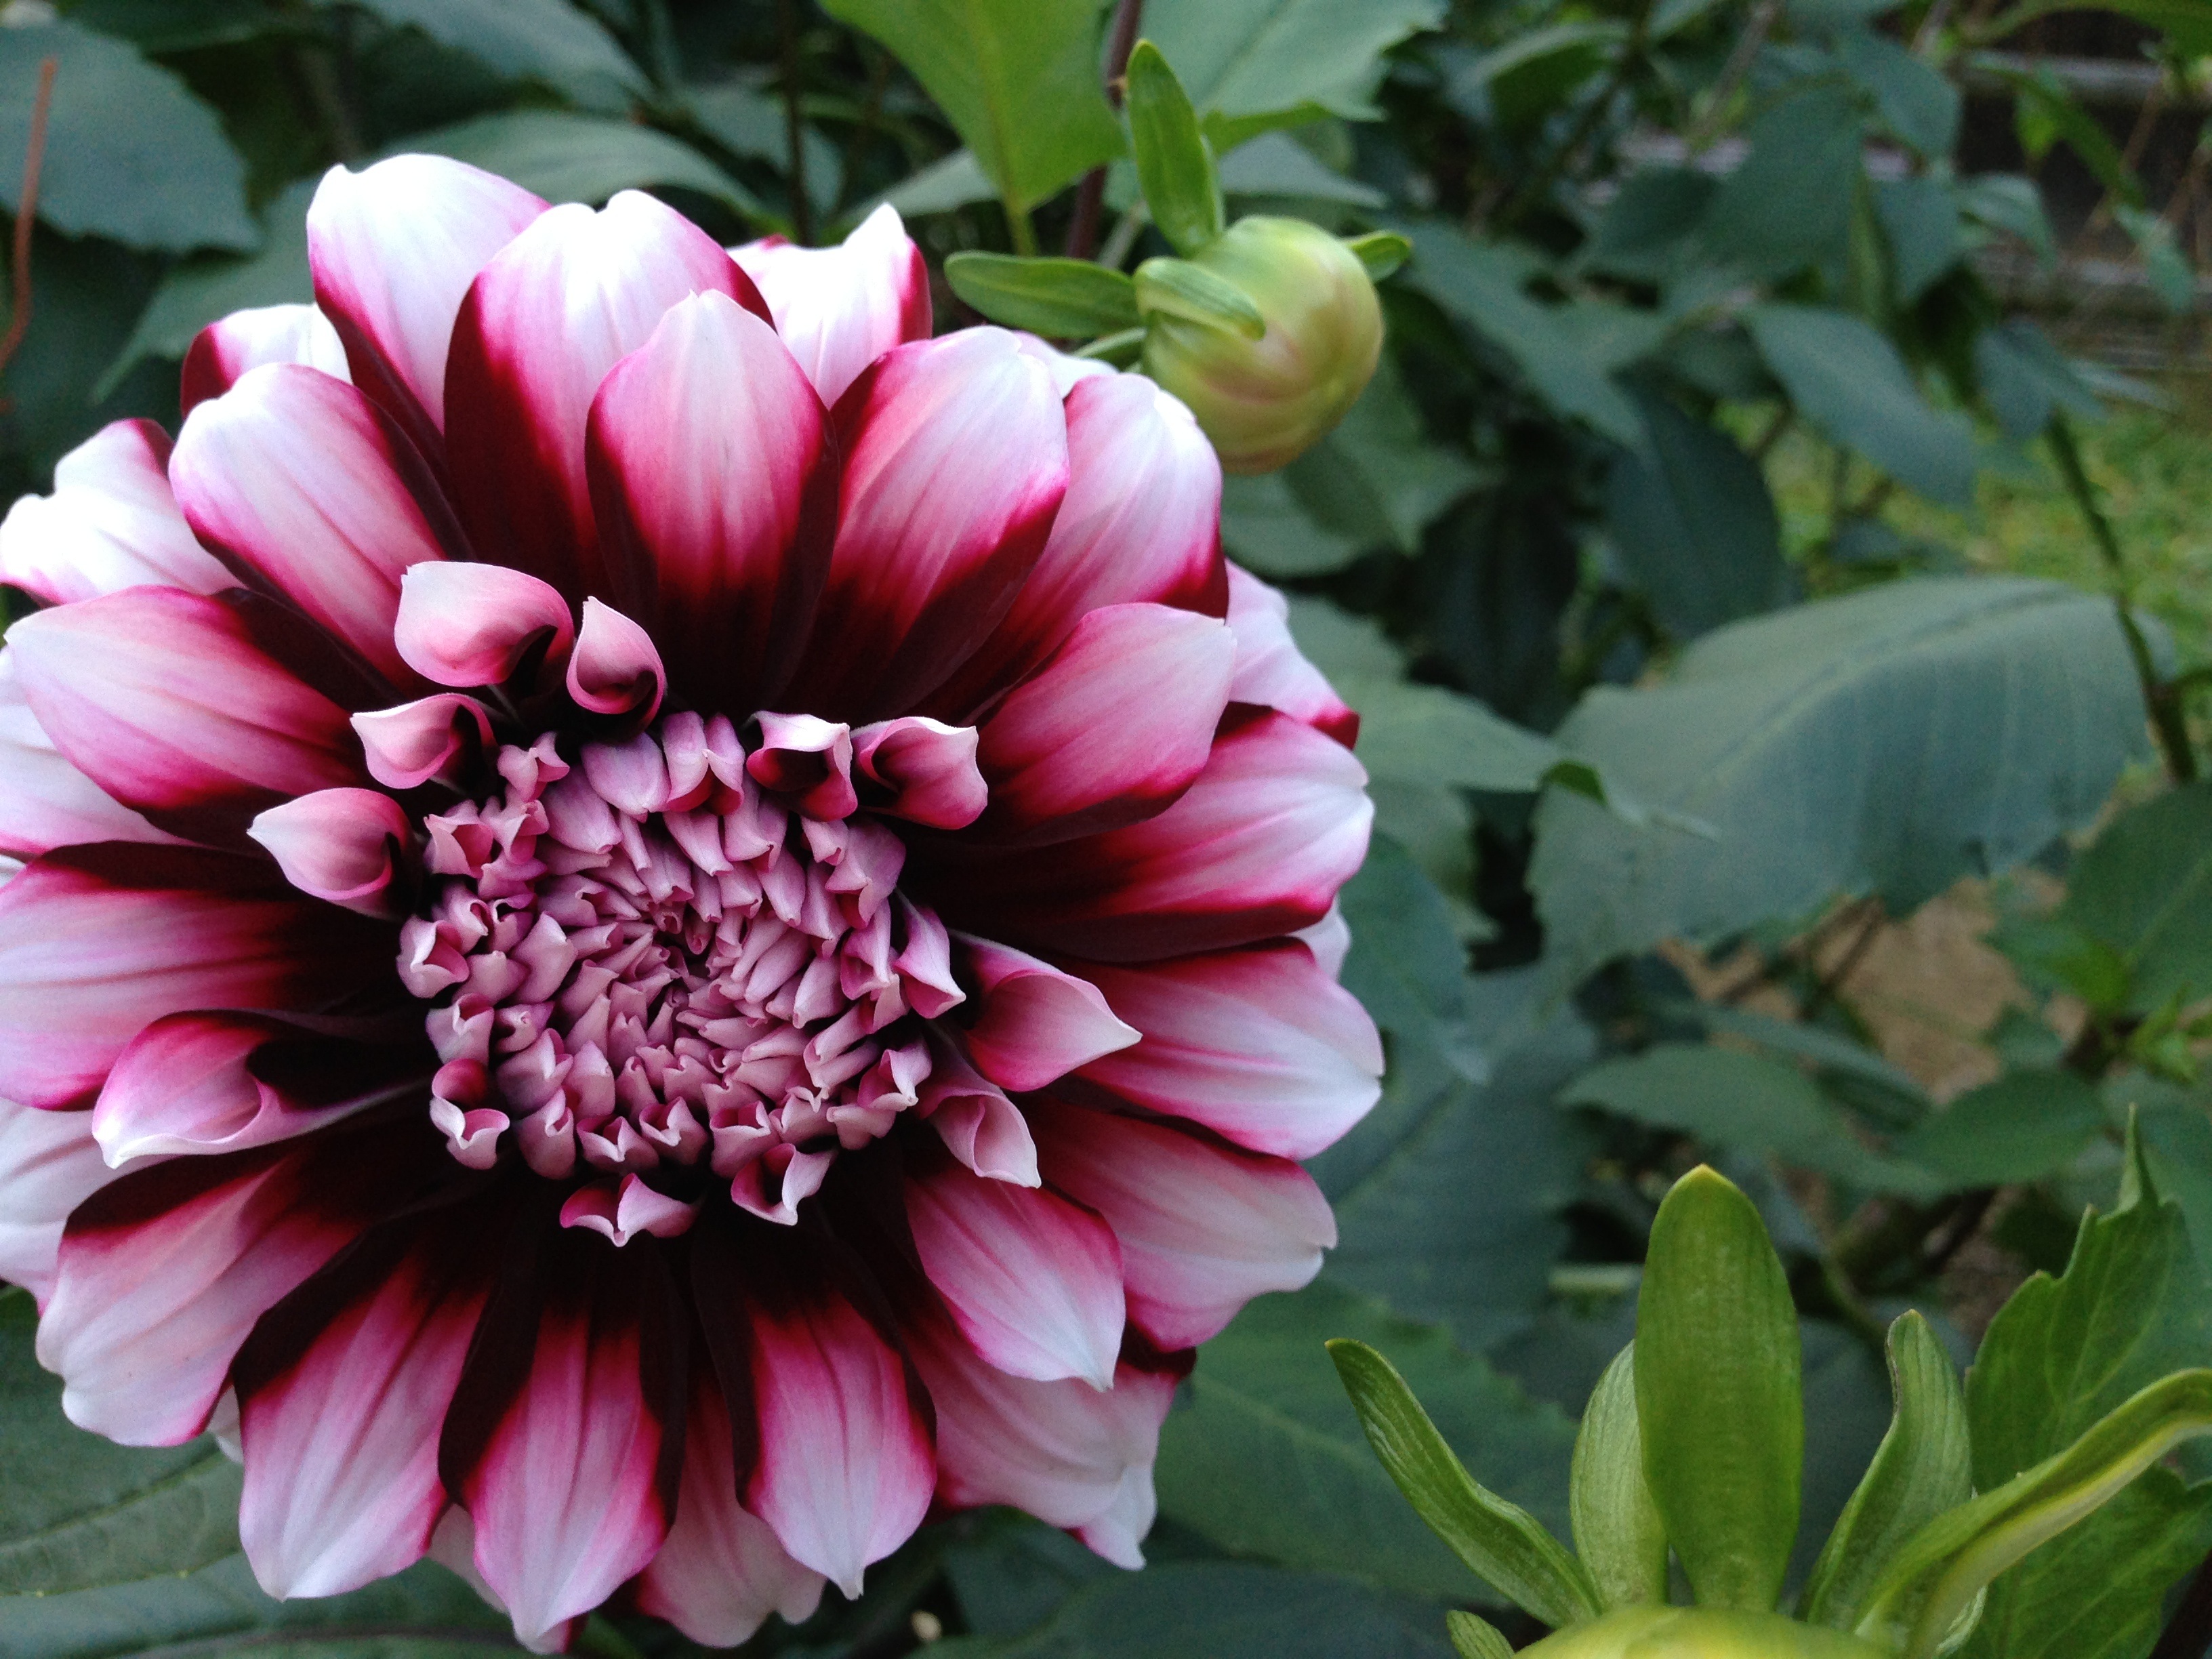
plant, flower, petal, botany, flora, flowers, dahlia, flowering plant, daisy family, dark pink, annual plant, land plant